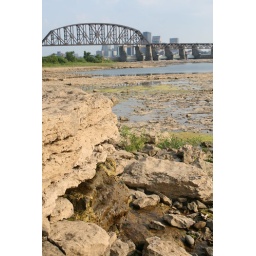
a surprise find of running water coming out from under a rock shelf